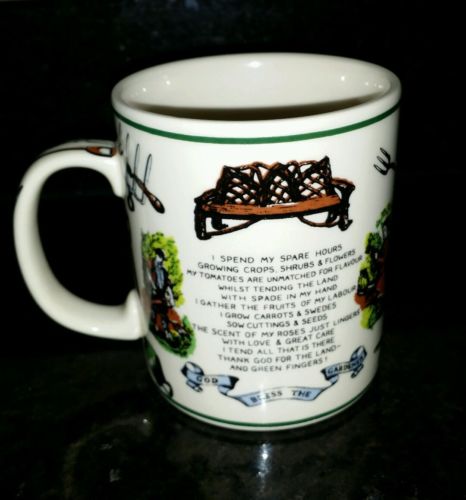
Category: mug